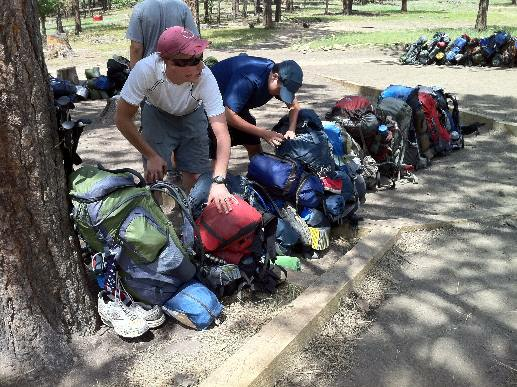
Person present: Yes